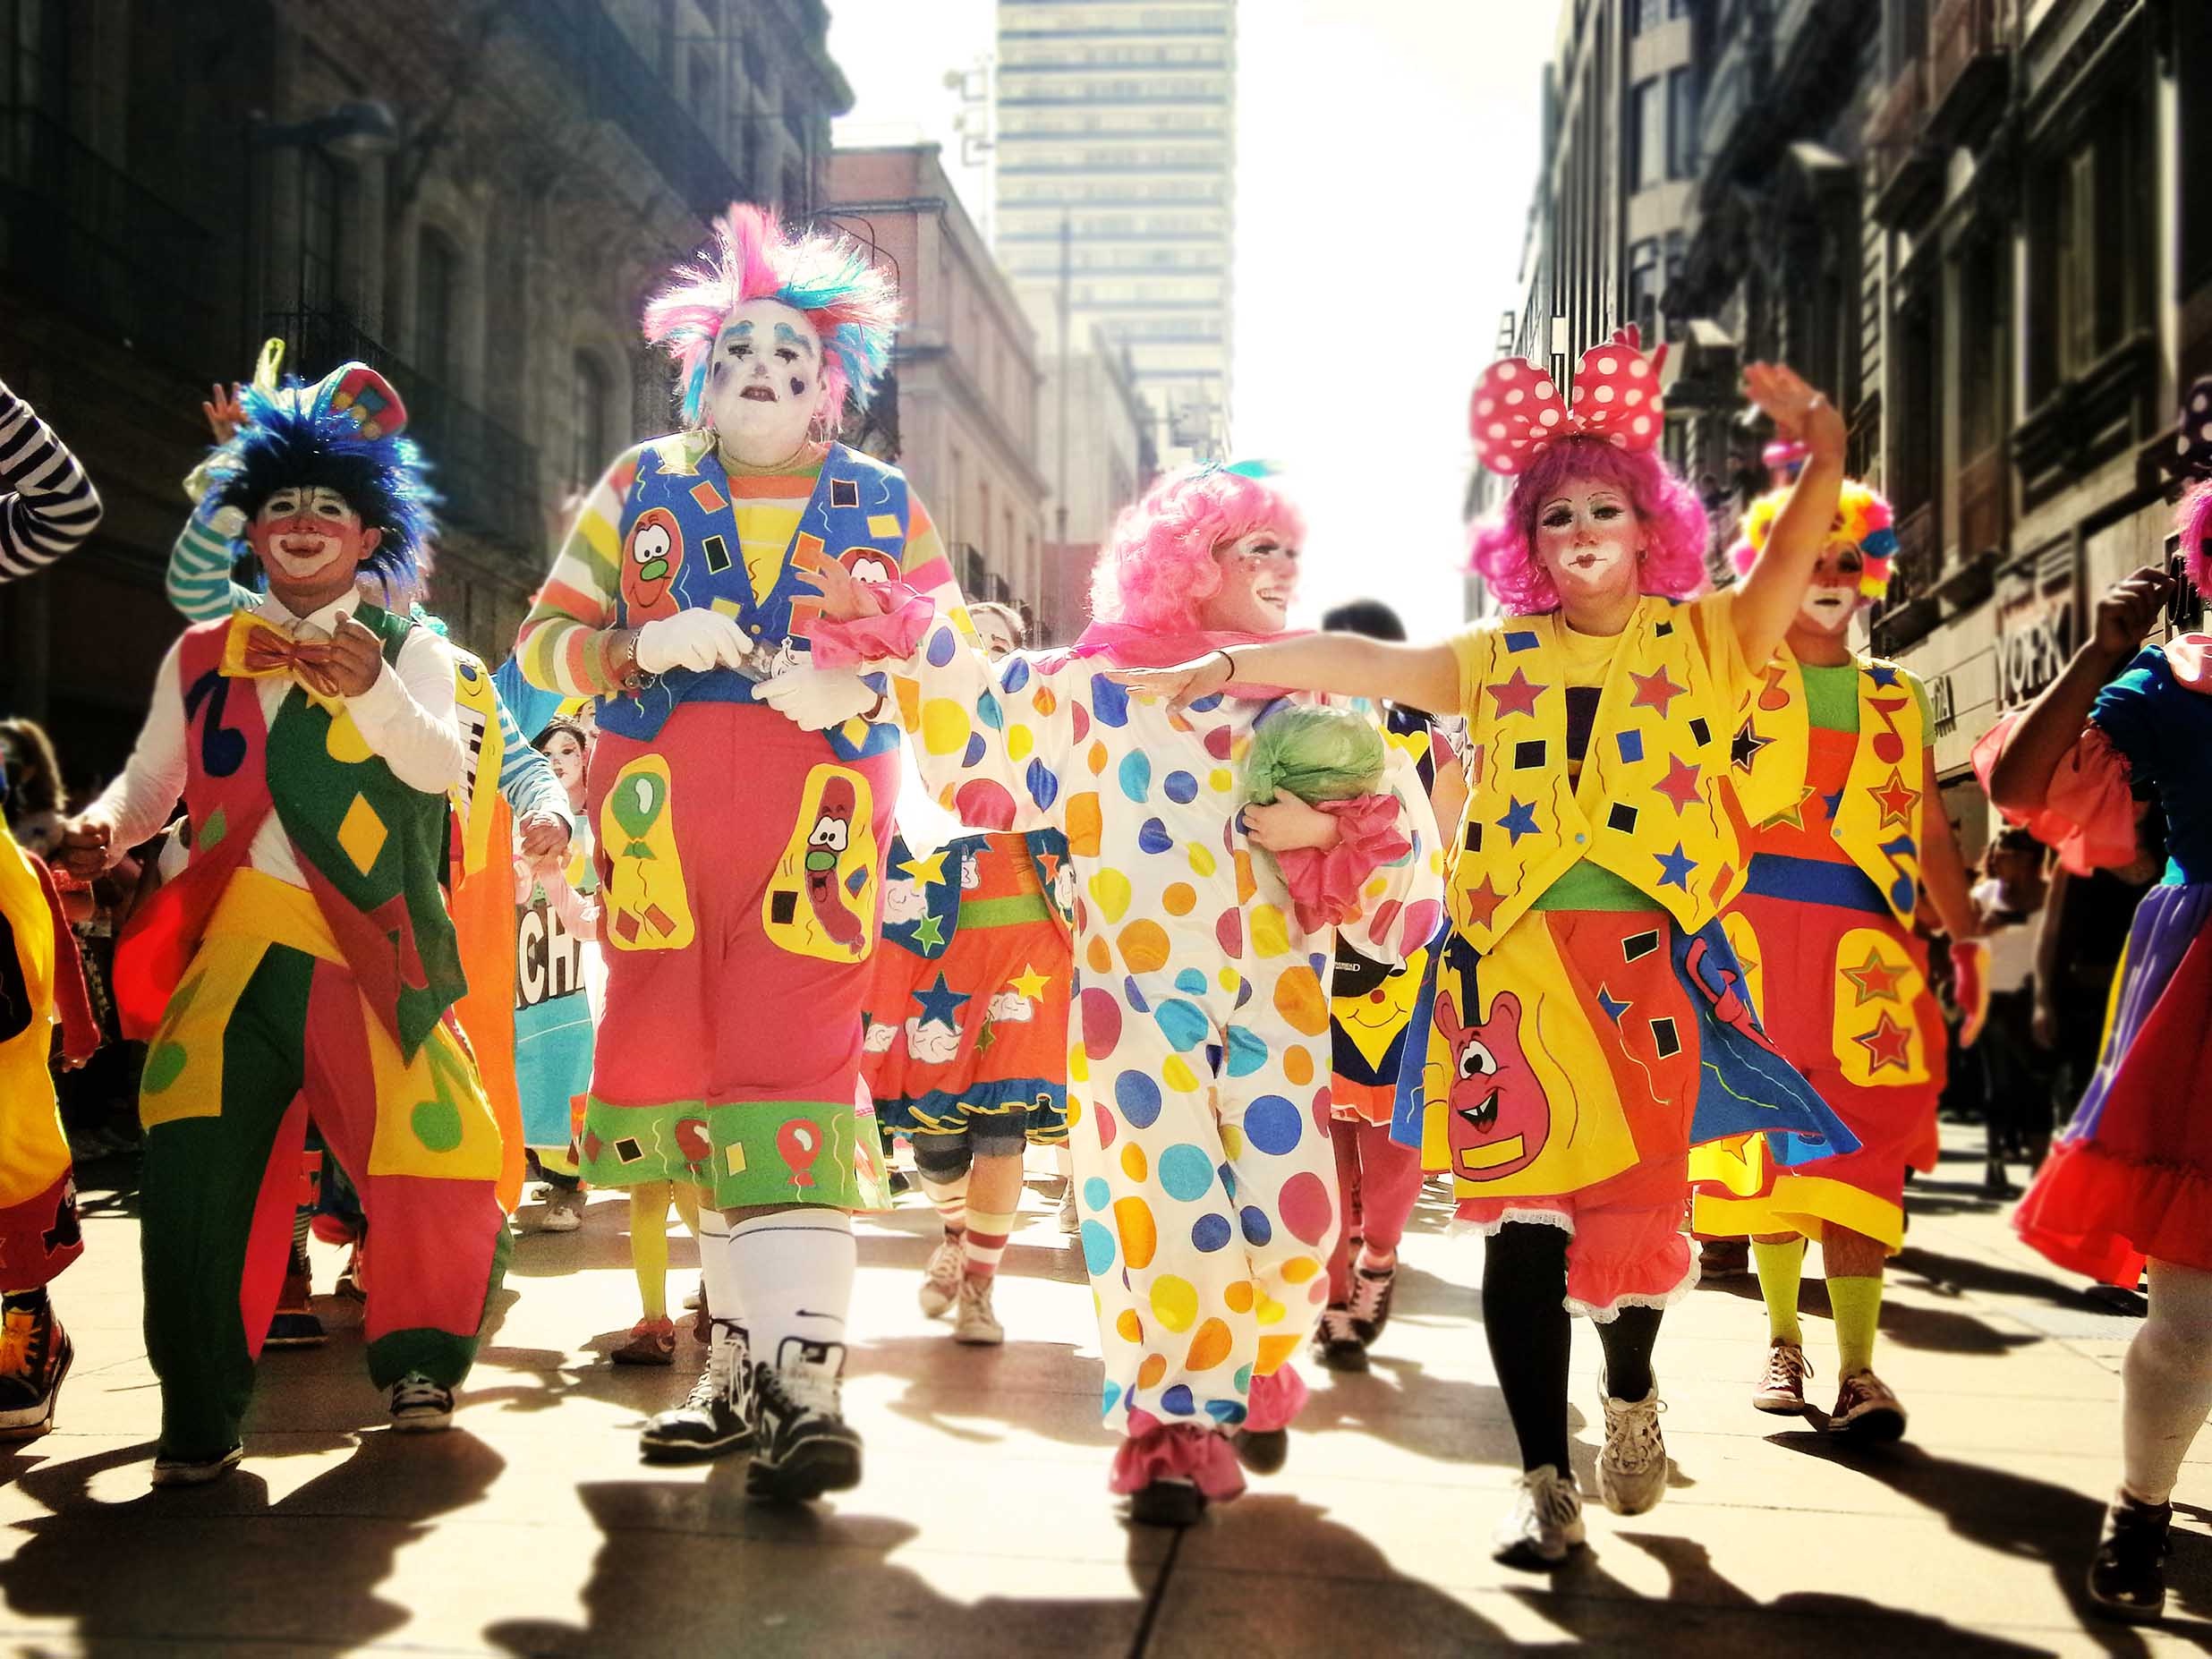
carnival, performance art, festival, event, performing arts, musical theatre